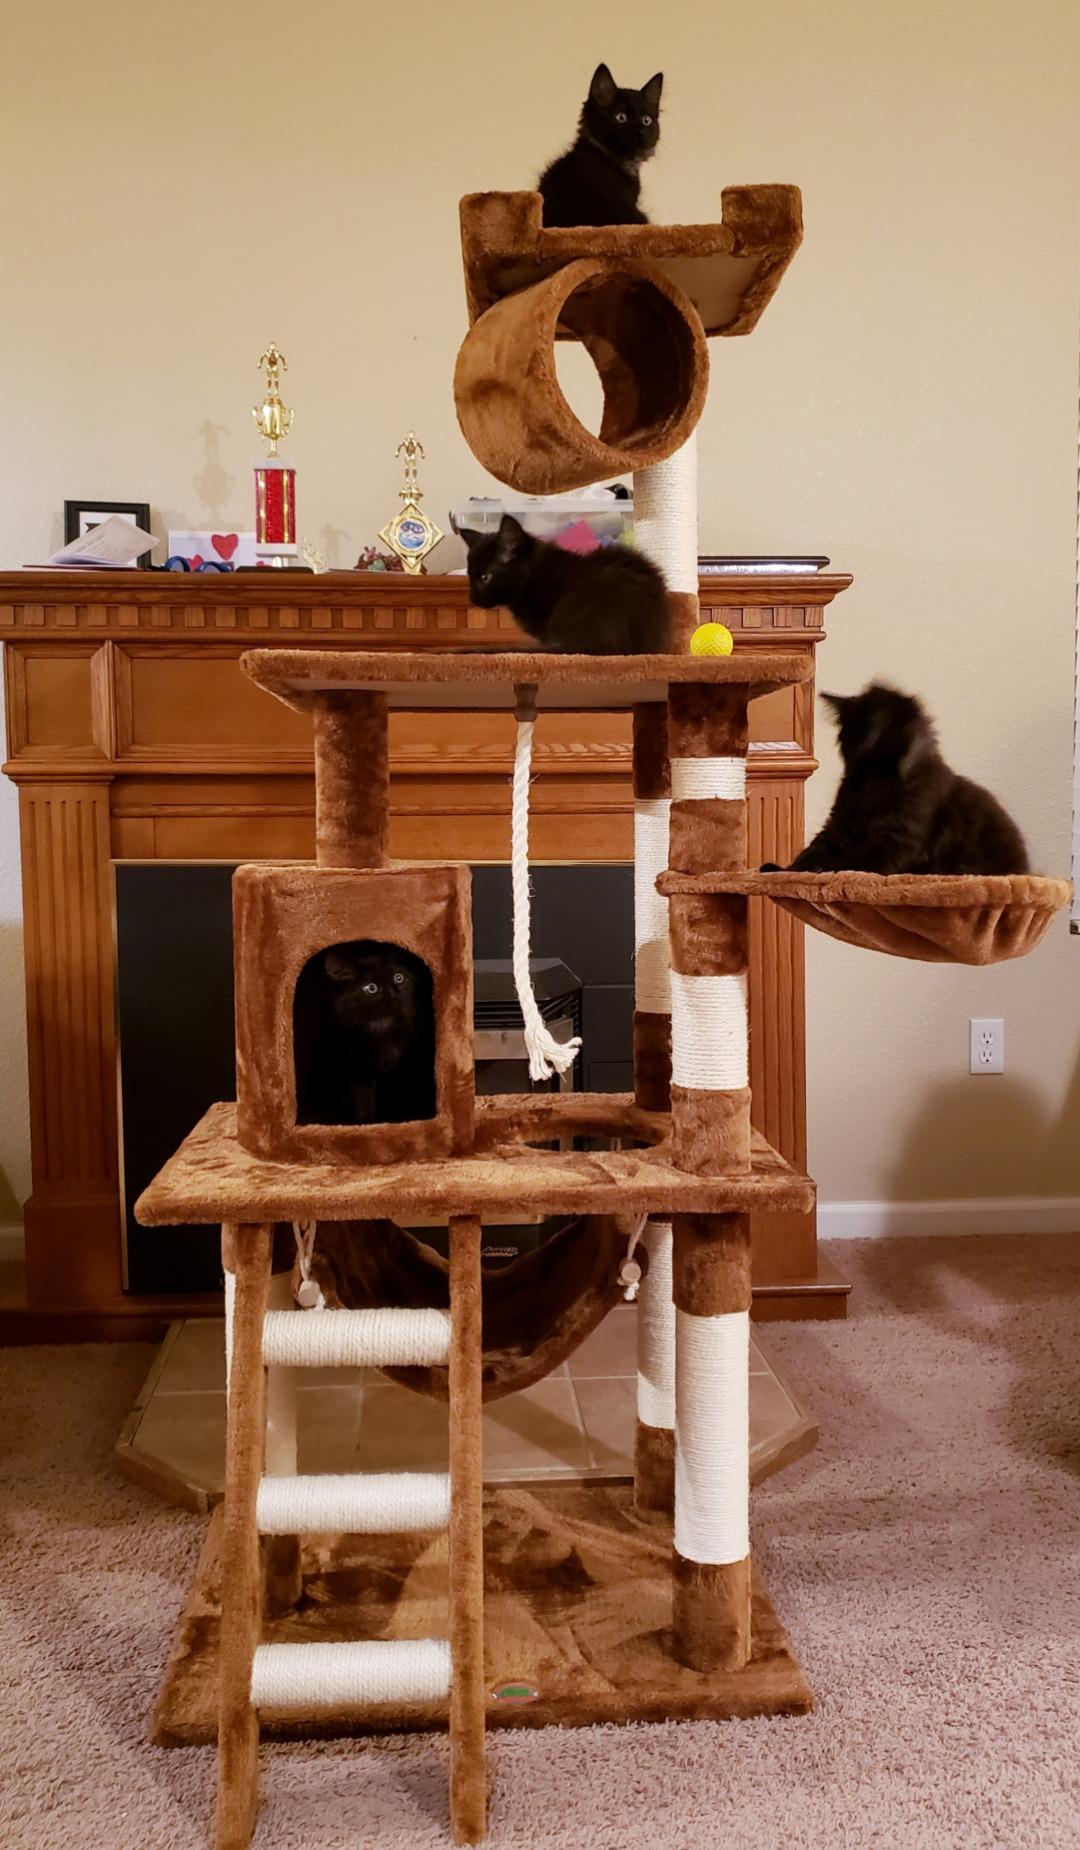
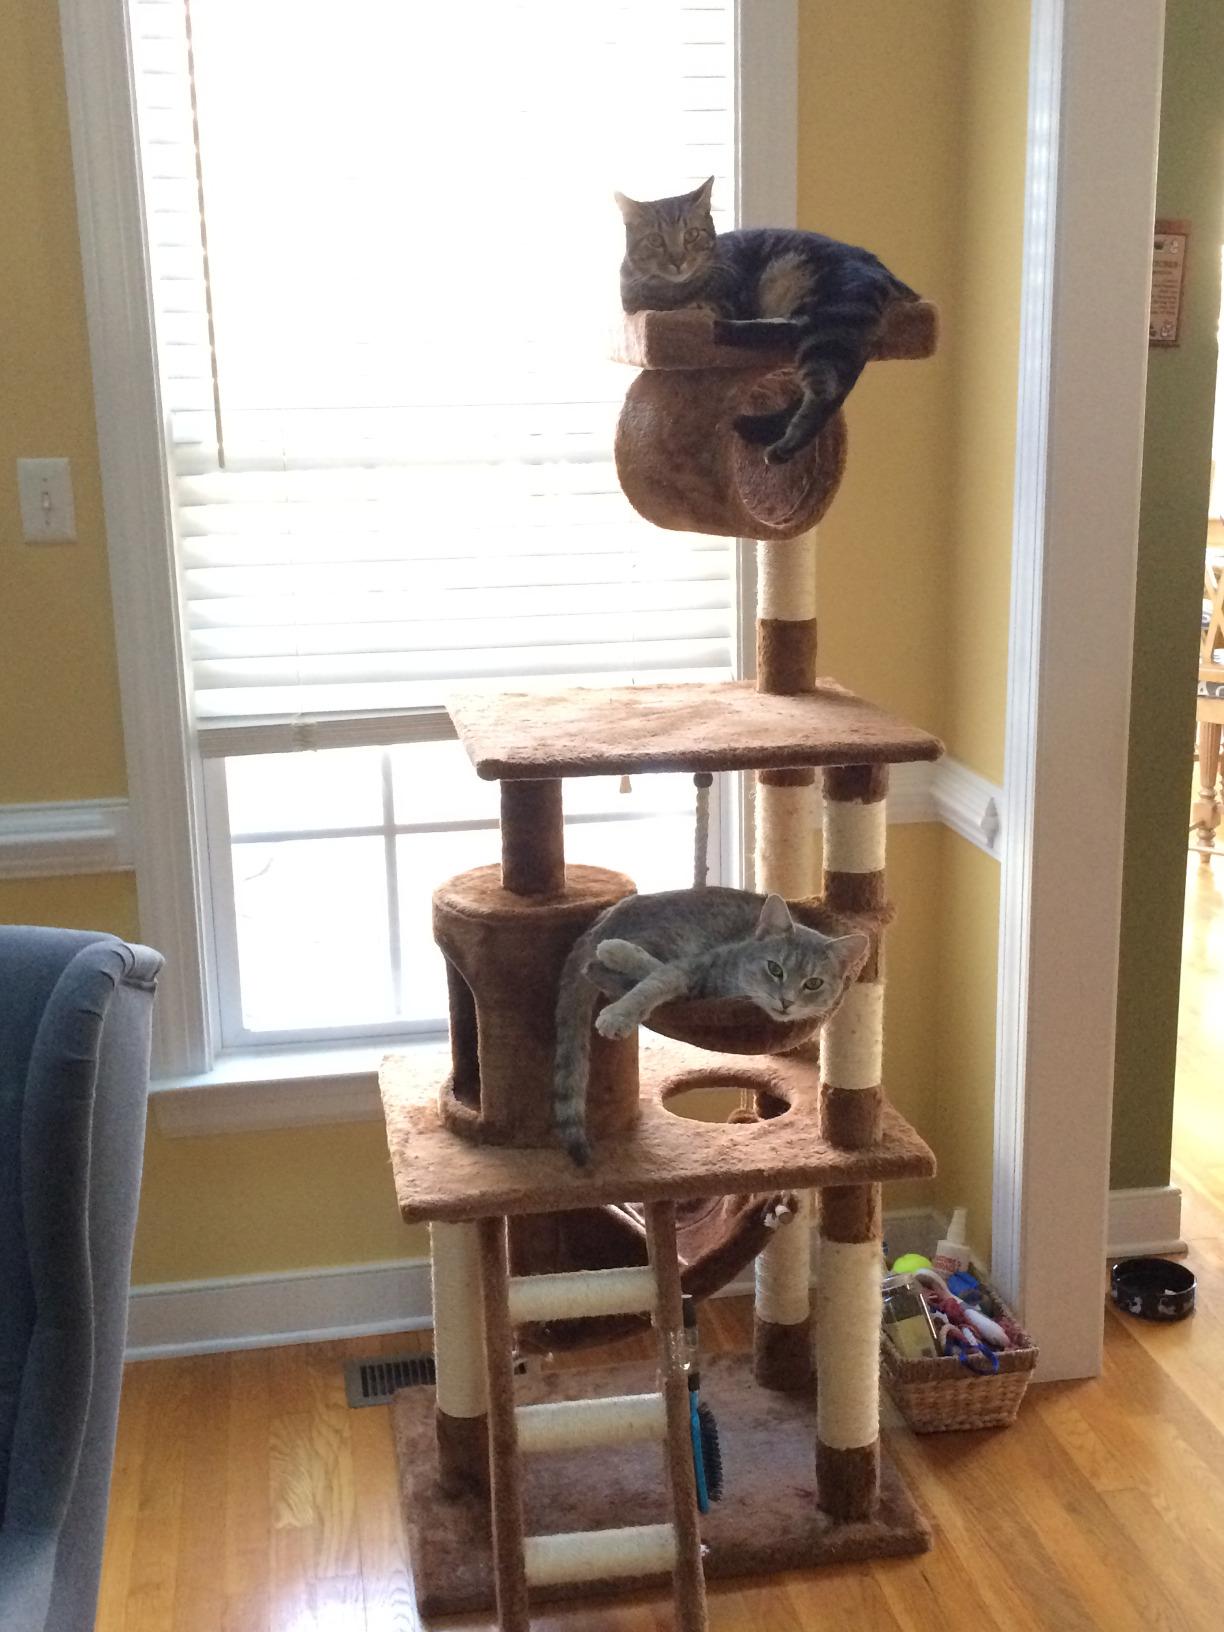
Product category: items_cat tree
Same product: yes